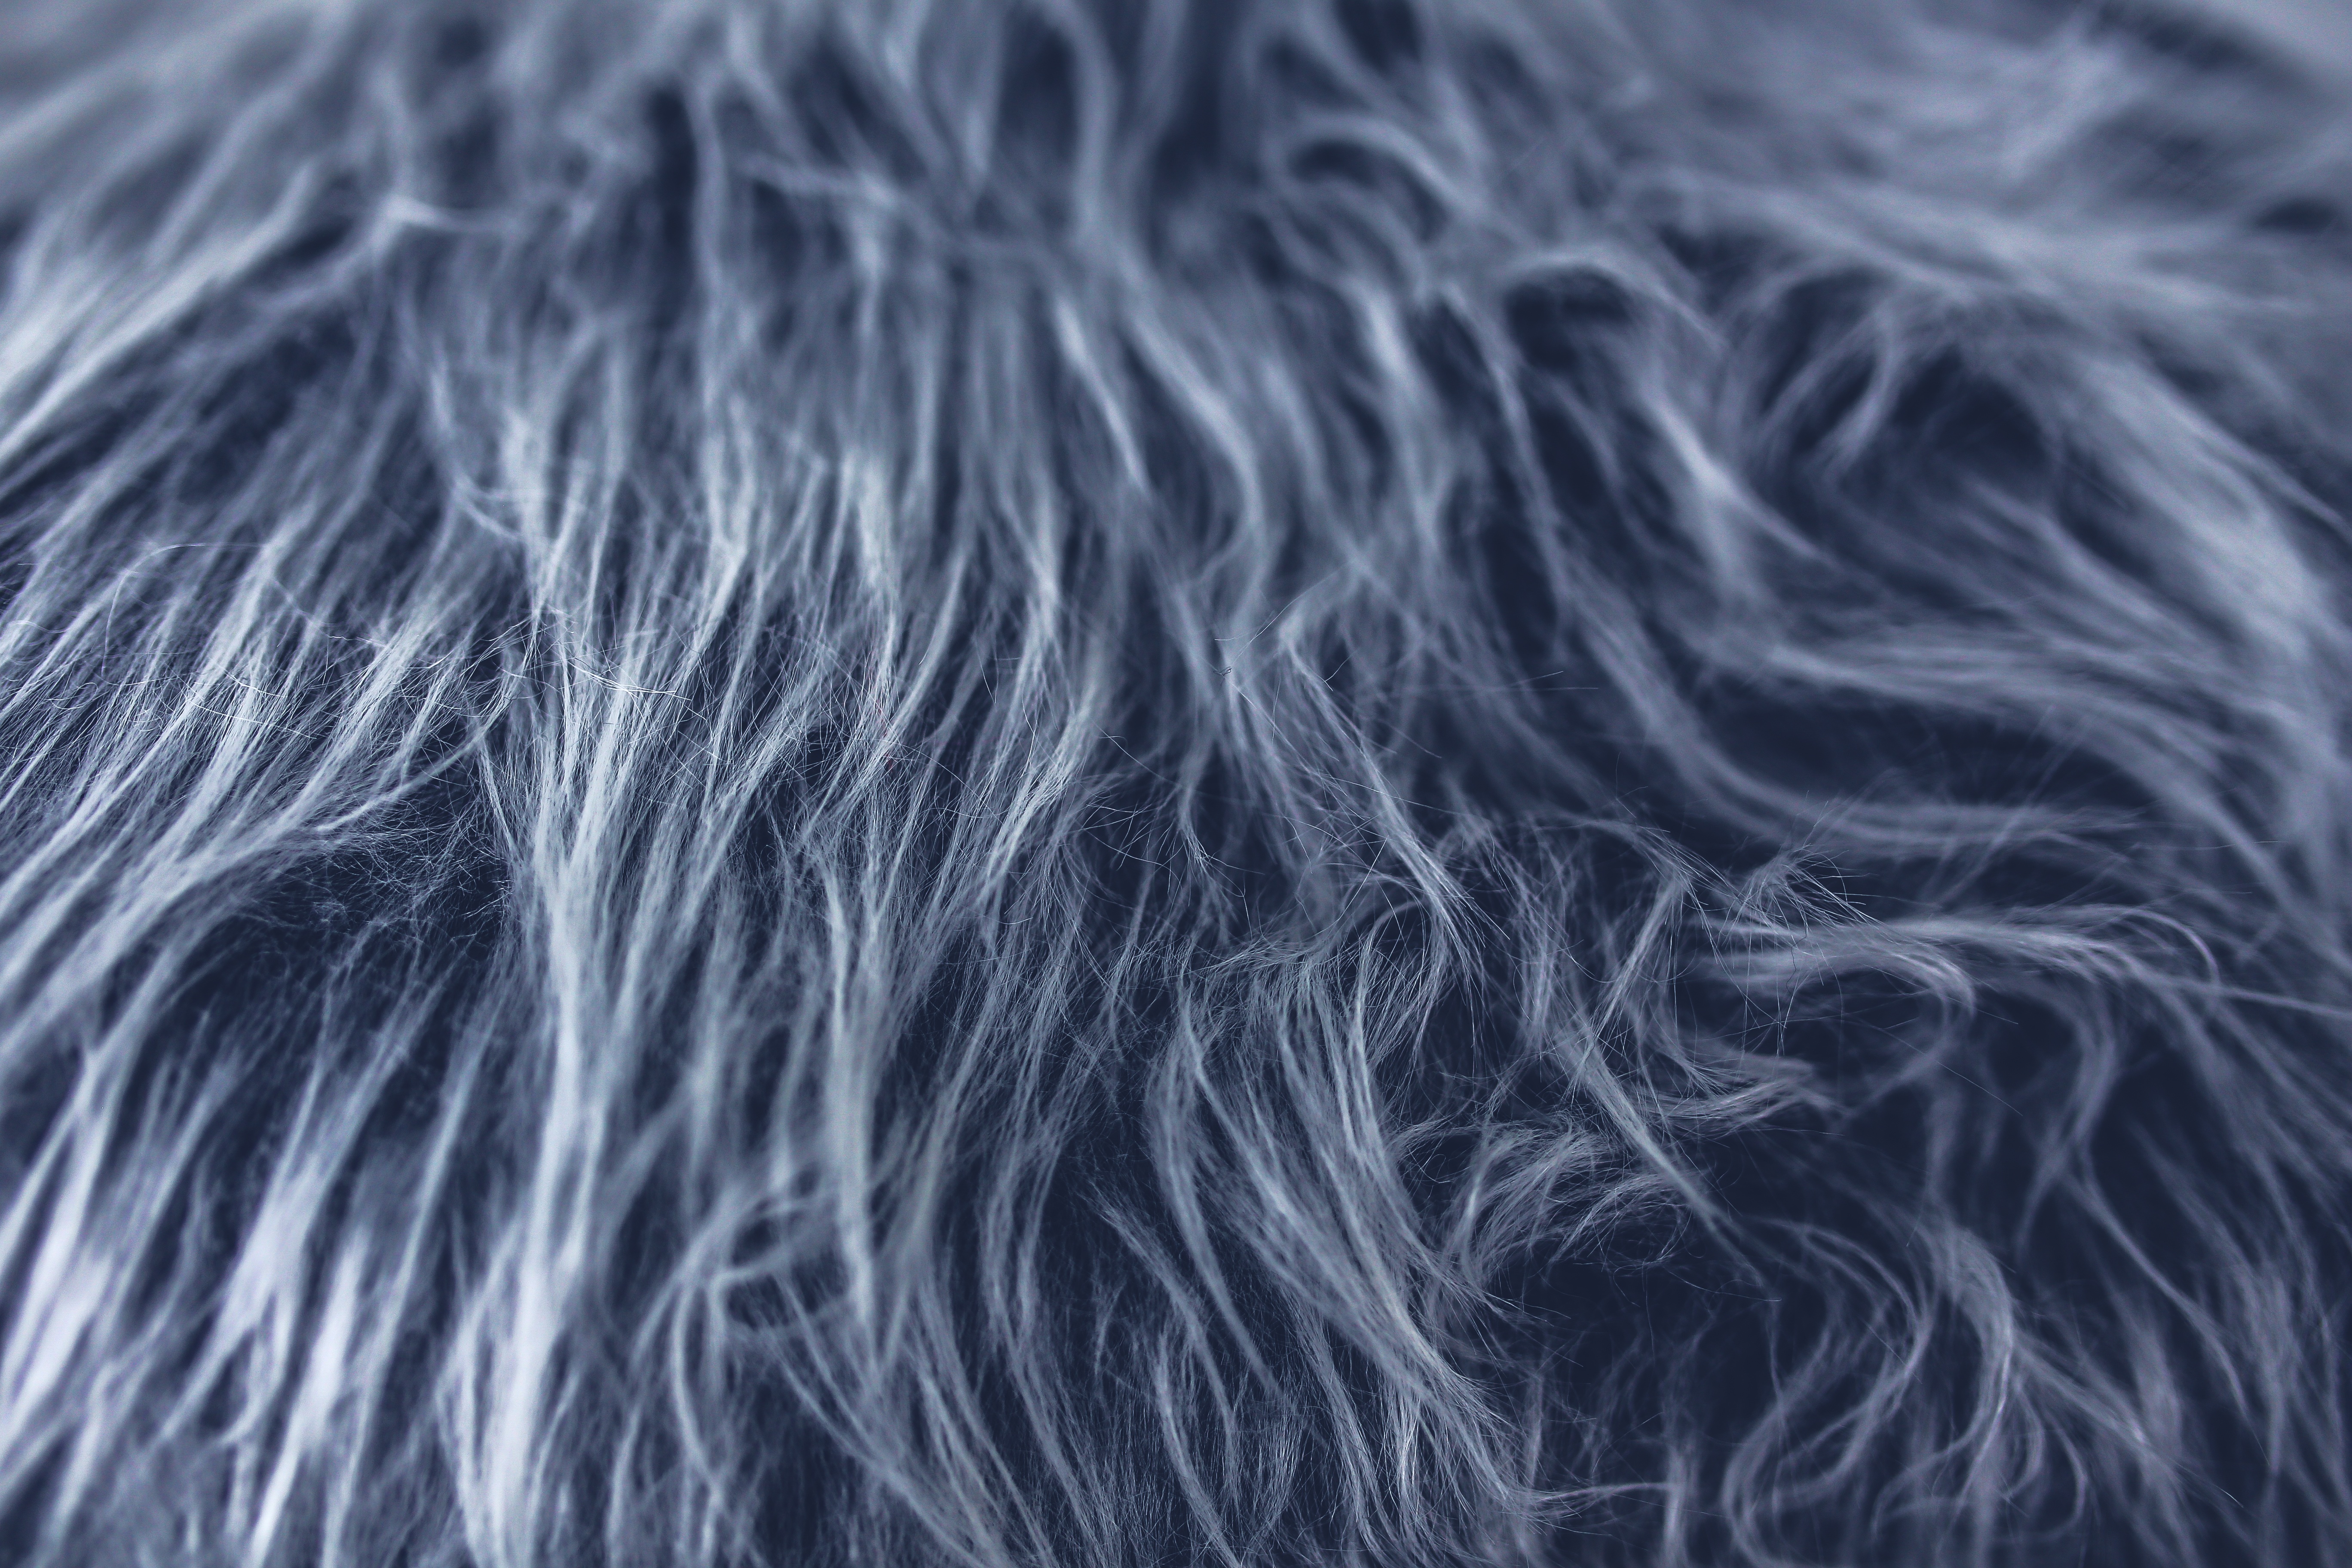
wing, black and white, texture, fur, mane, gray, blue, black, monochrome, material, fabric, close up, designer, textile, grey, monochrome photography